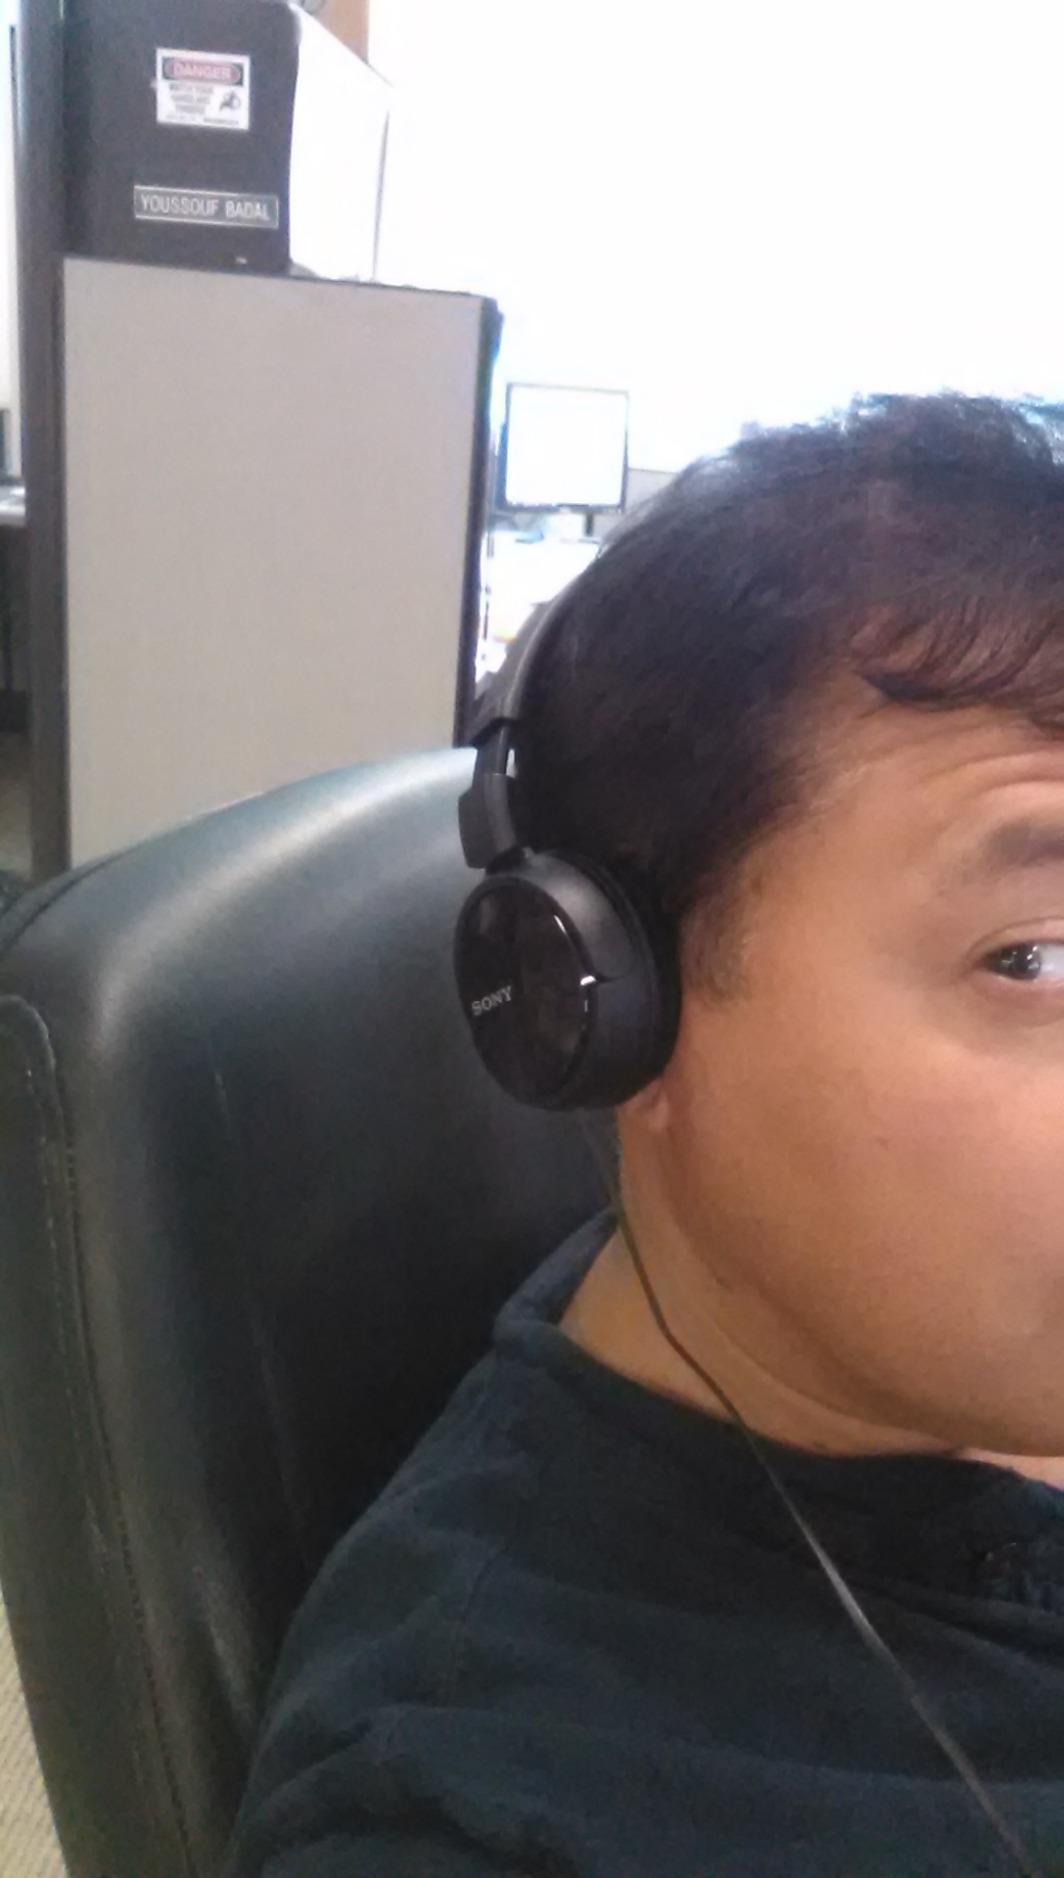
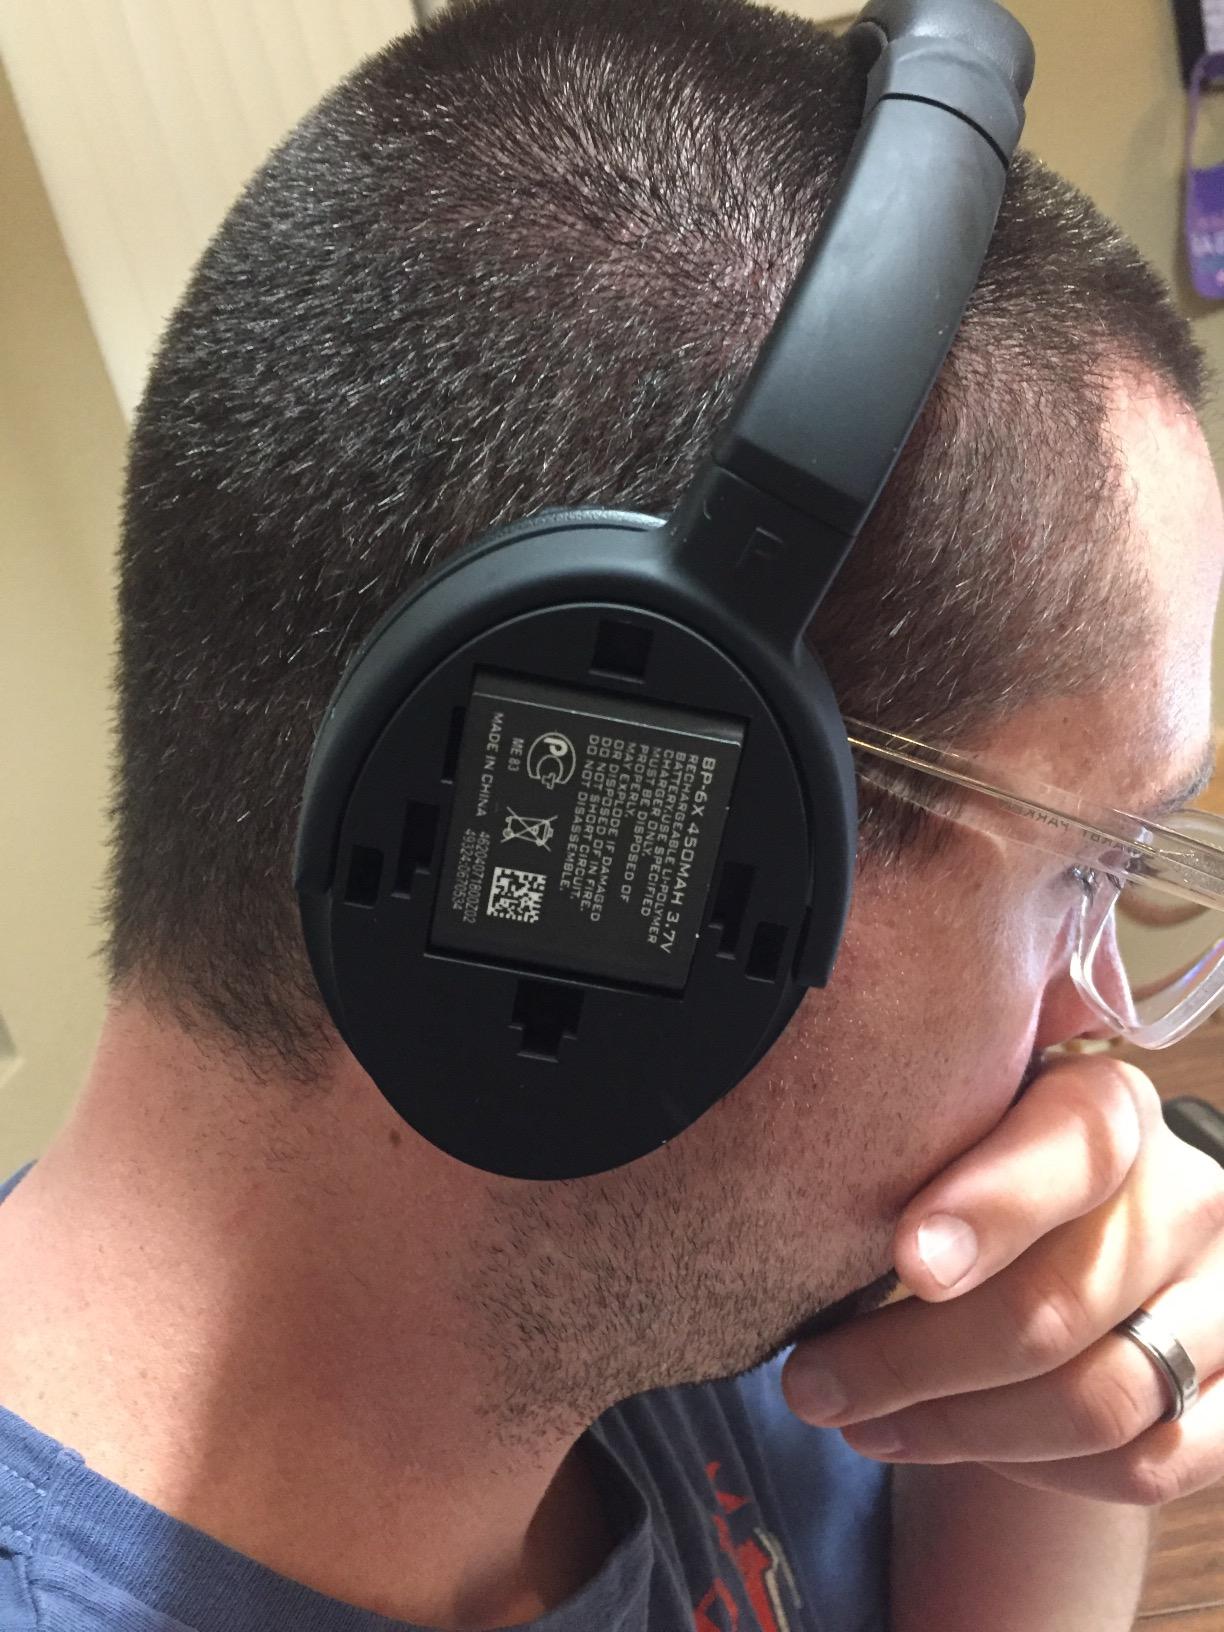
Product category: headphones
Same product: no